Hold That Lion! (1947 film)

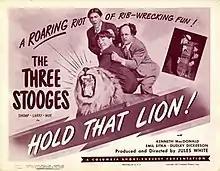
Lobby card

Hold That Lion! is a 1947 short subject directed by Jules White starring American slapstick comedy team The Three Stooges (Moe Howard, Larry Fine and Shemp Howard). It is the 100th entry in the series released by Columbia Pictures starring the comedians, who released 190 shorts for the studio between 1934 and 1959.